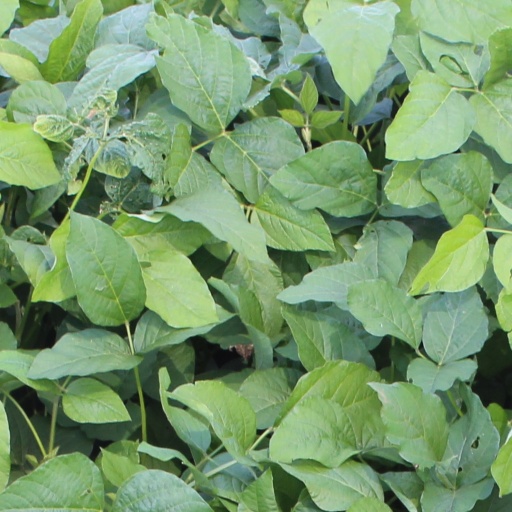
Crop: soybean